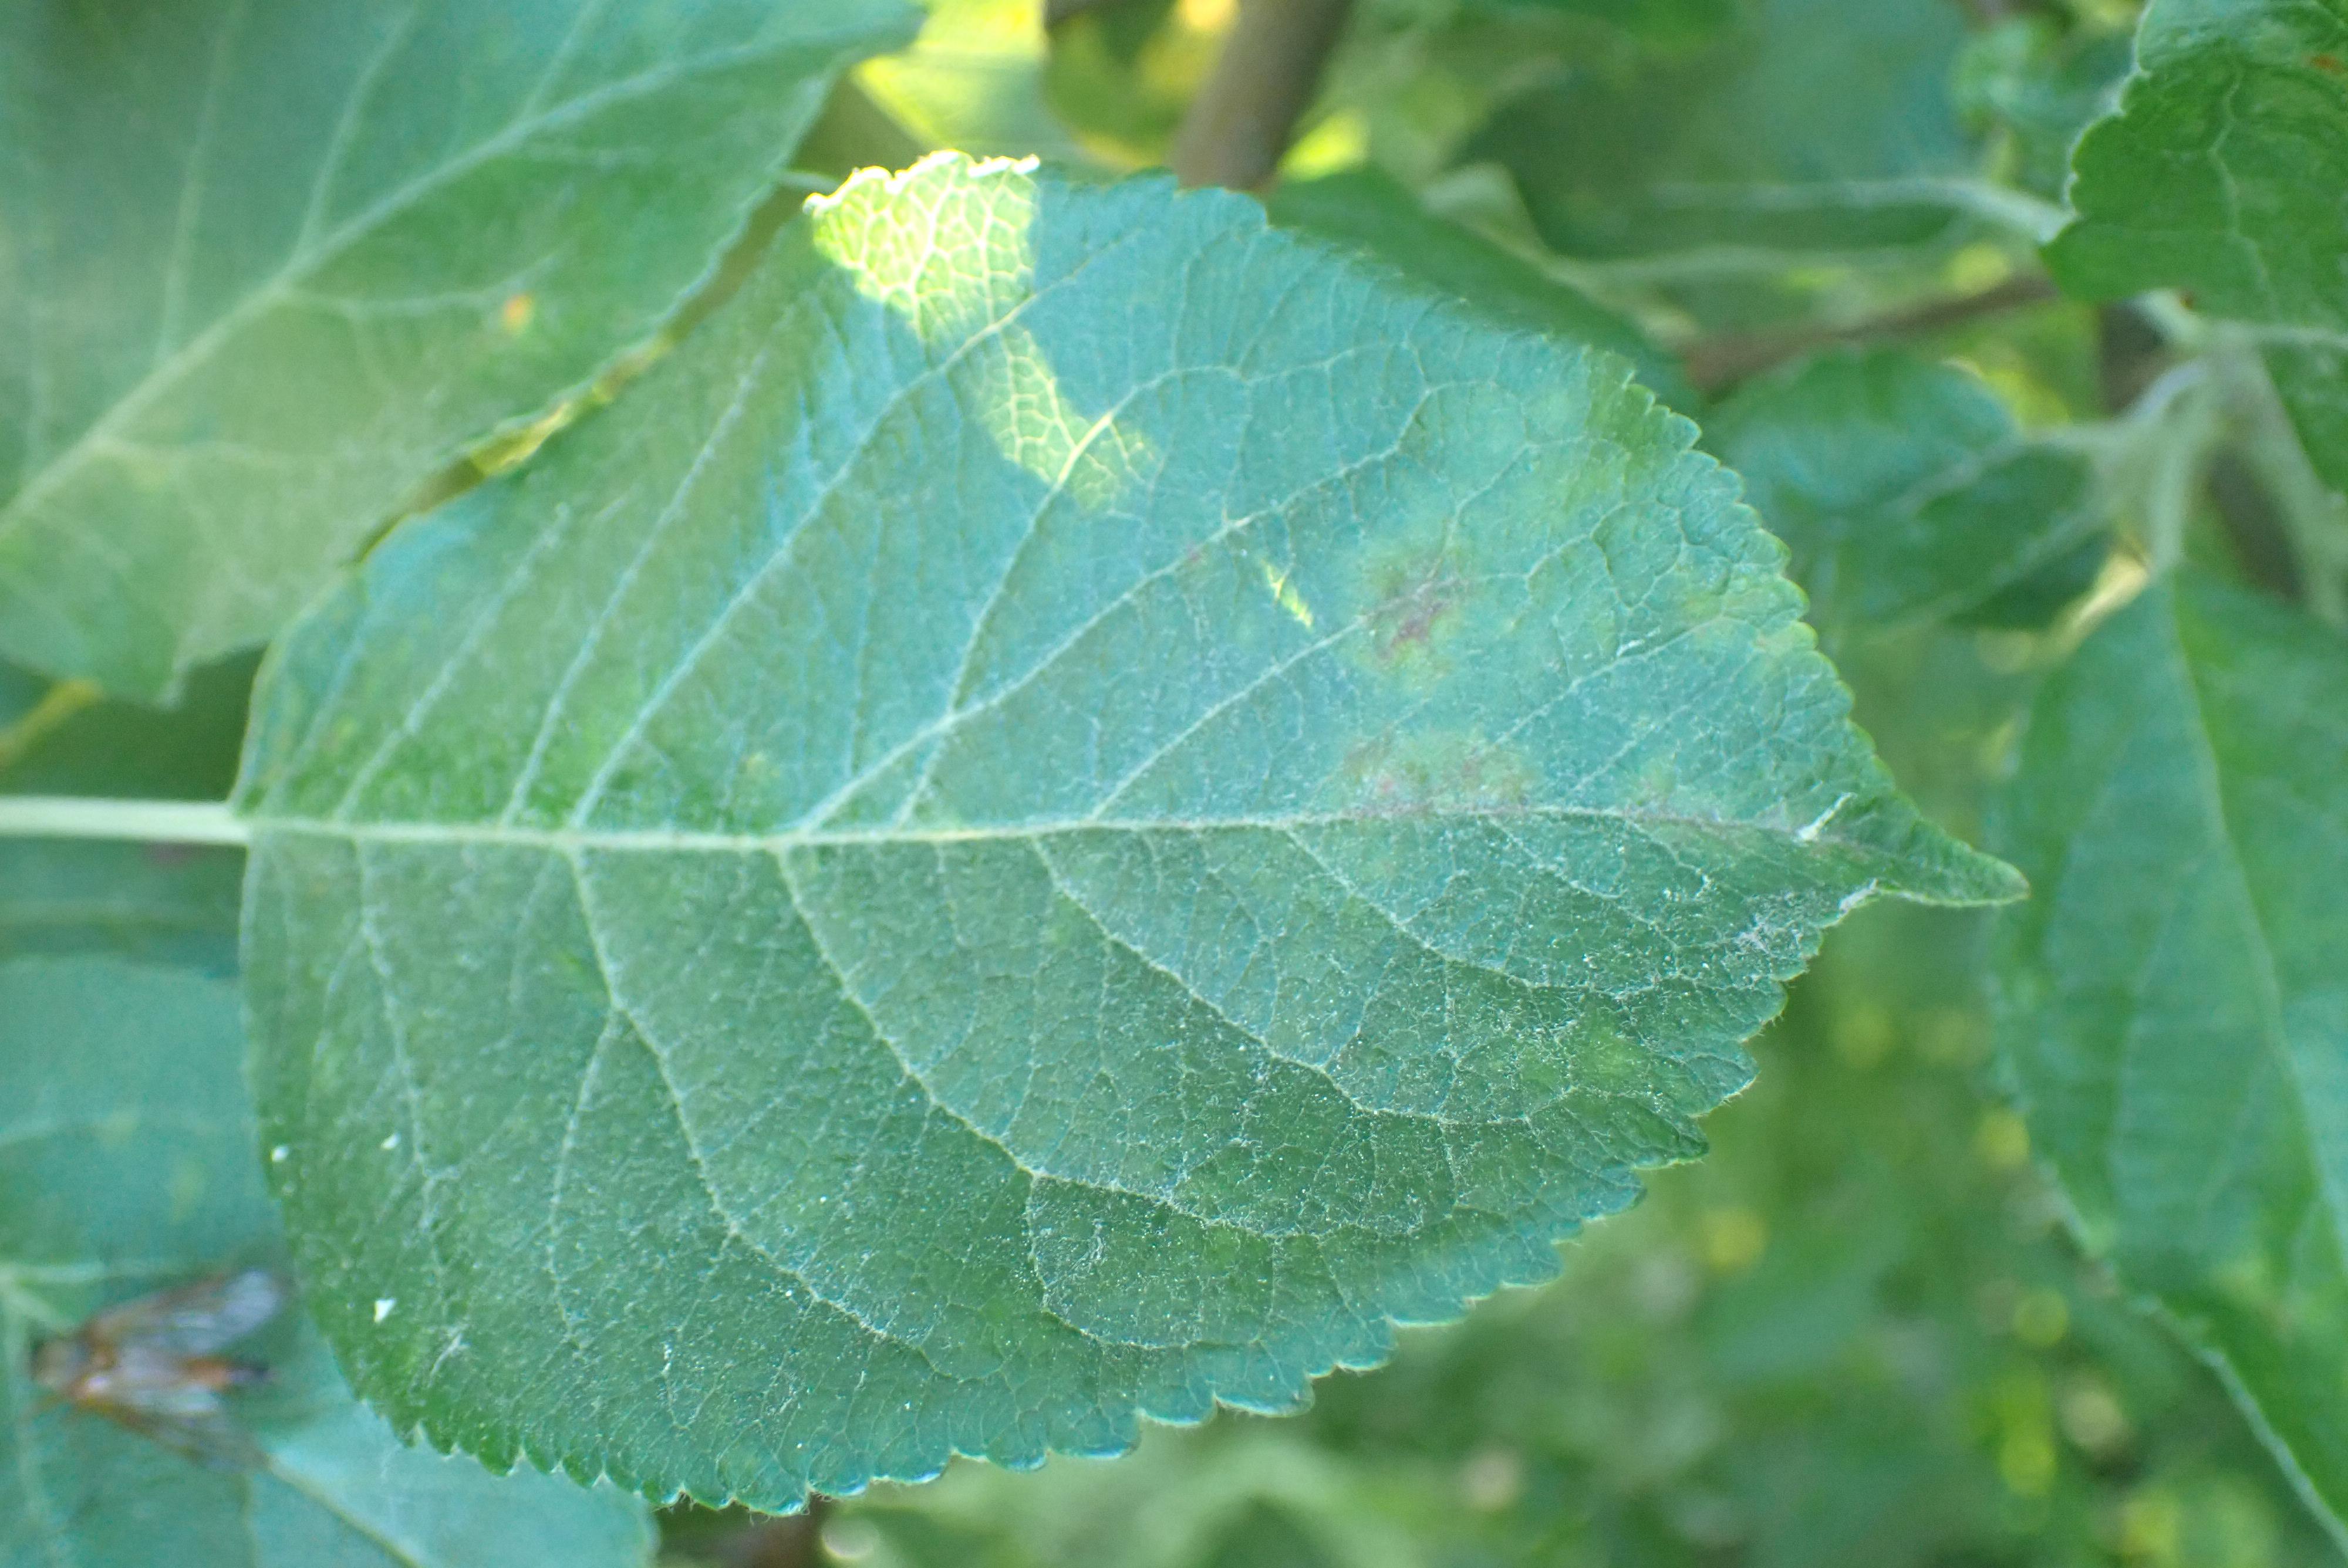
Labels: scab